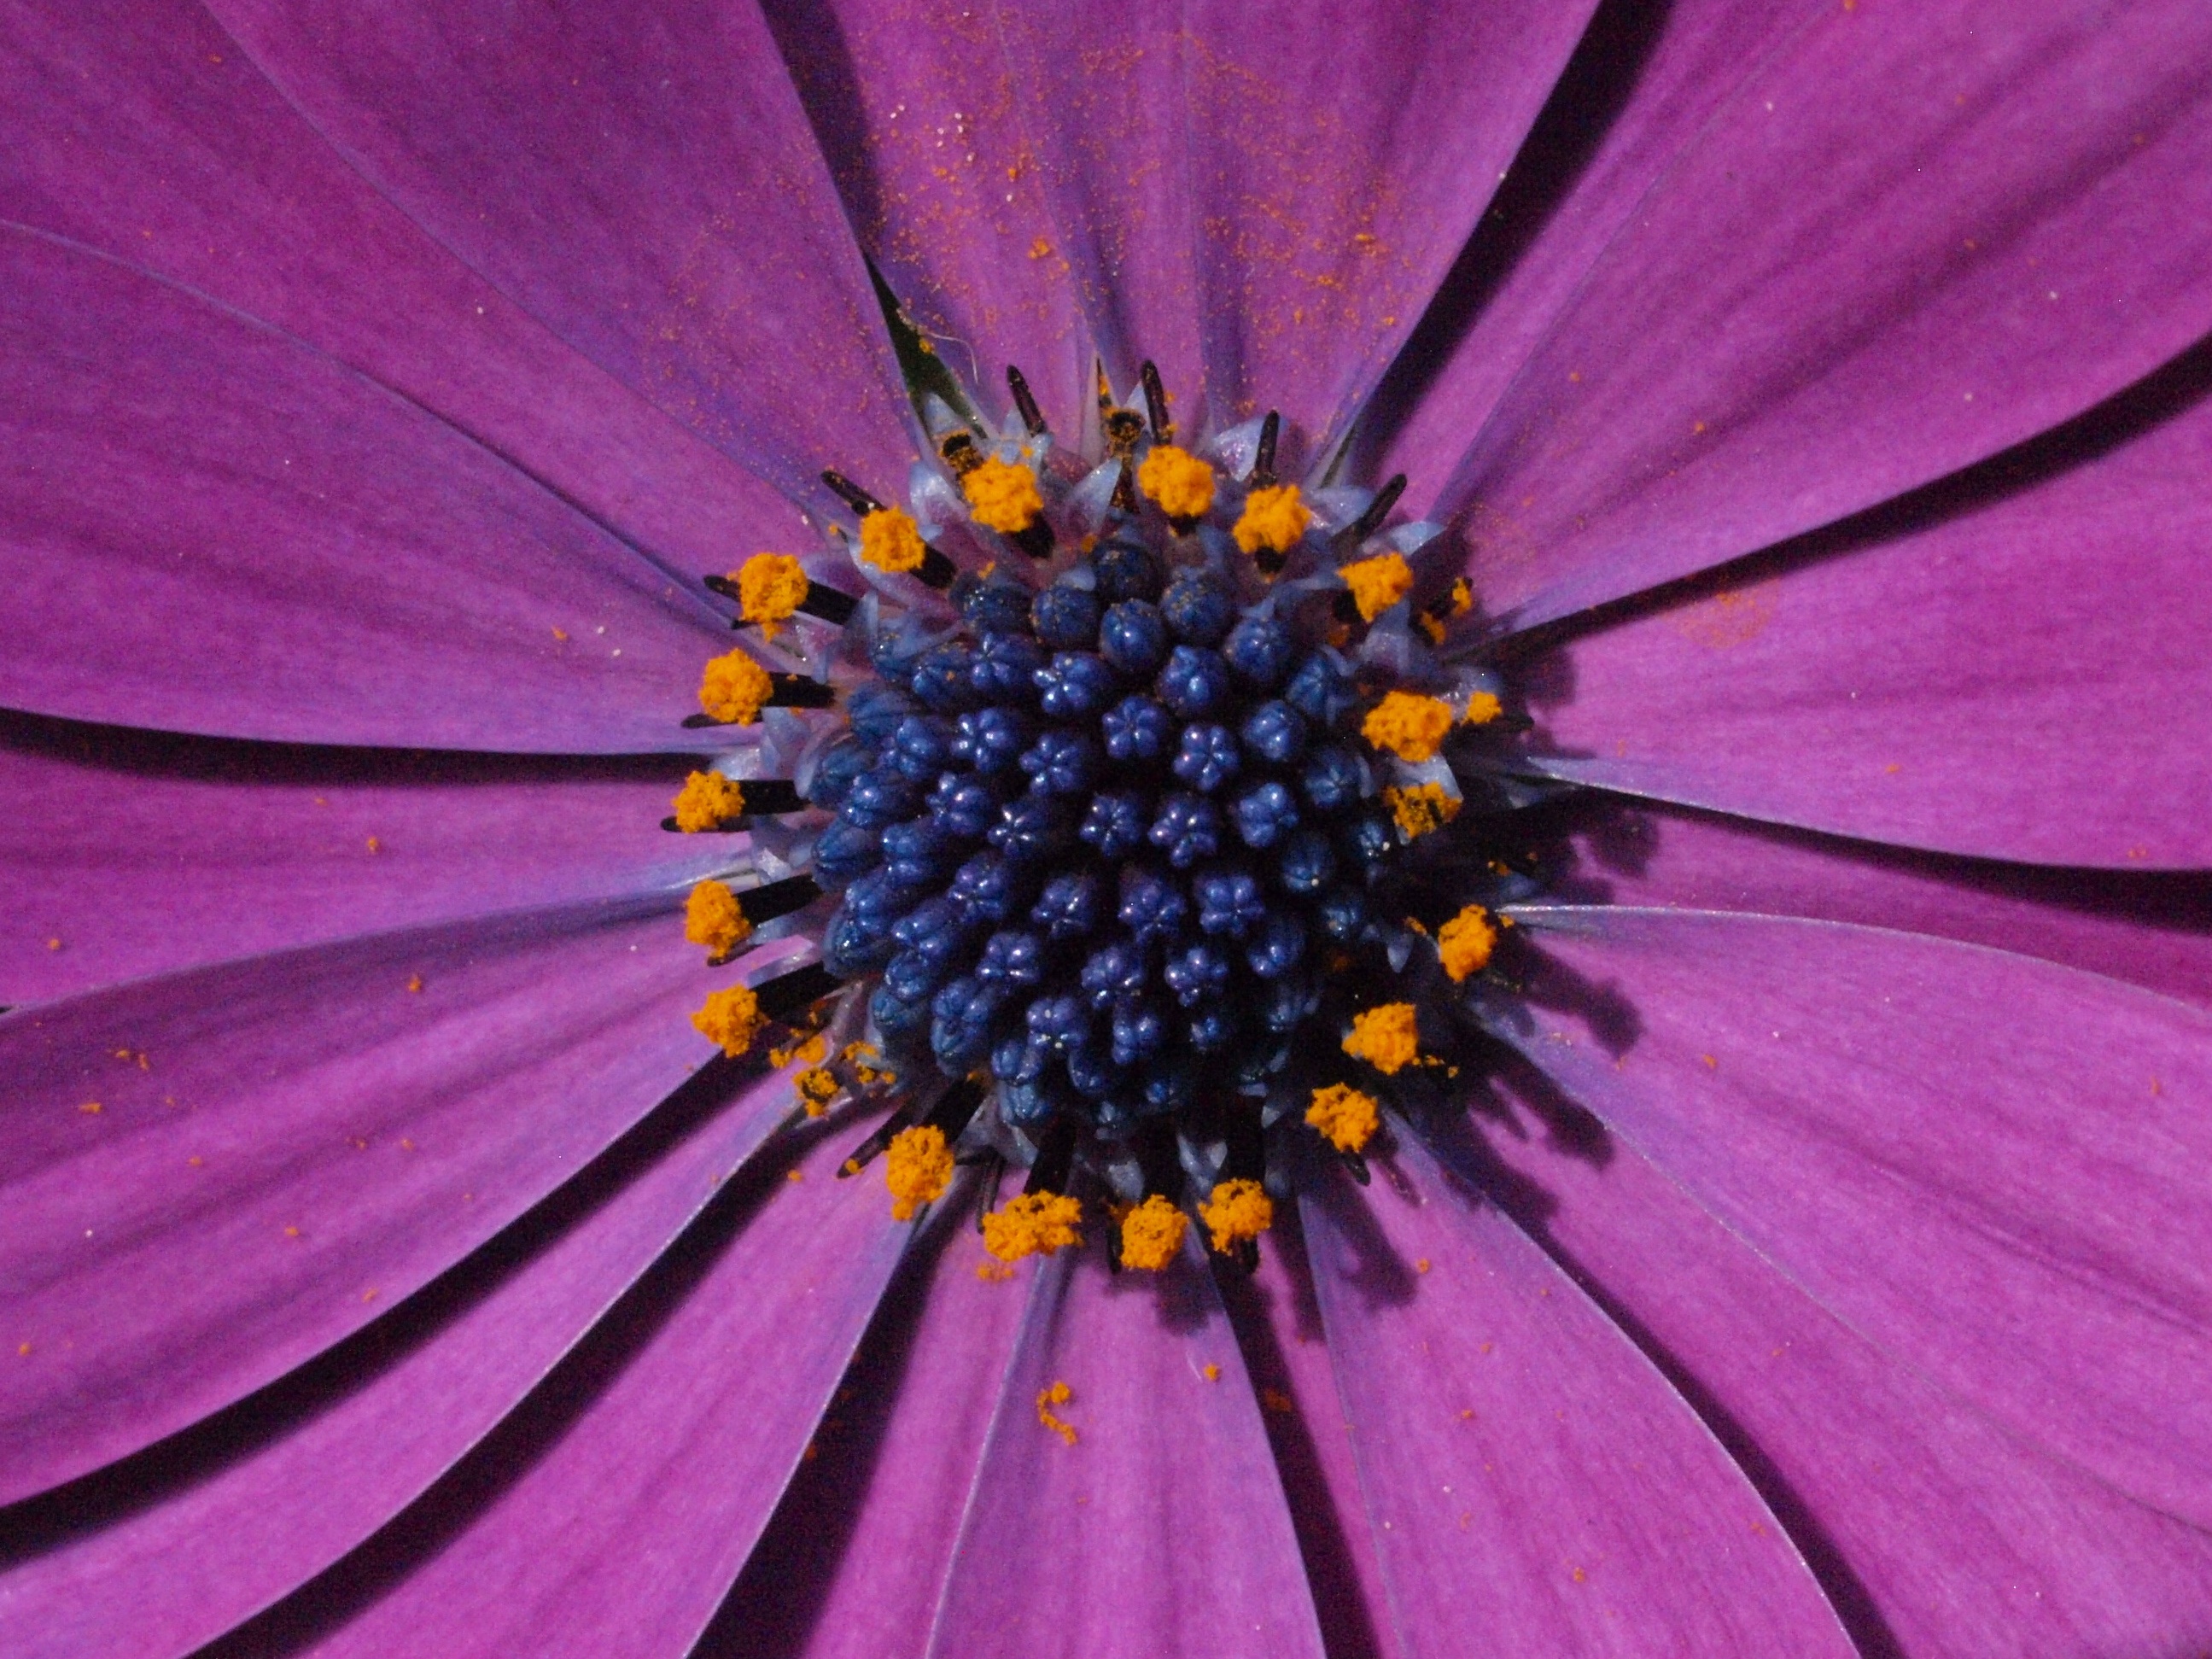
blossom, plant, photography, flower, purple, petal, bloom, pollen, flora, wildflower, close up, stamen, marguerite, macro photography, inflorescence, flowering plant, daisy family, bornholm marguerite, annual plant, plant stem, land plant